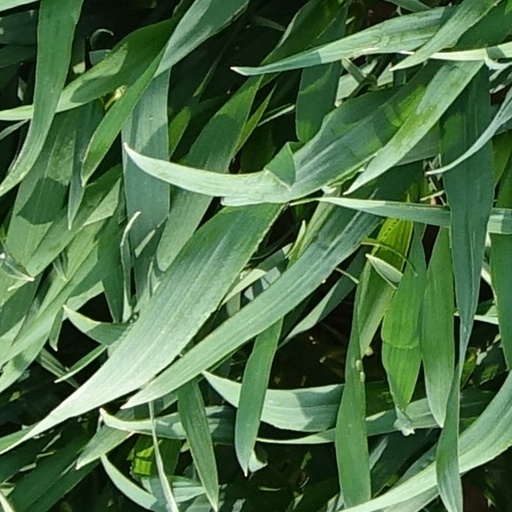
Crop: wheat